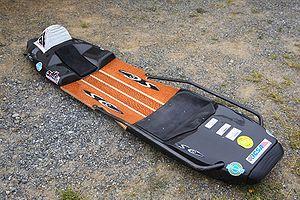
La streetluge est un engin de gravité qui se pratique sur route en pente.